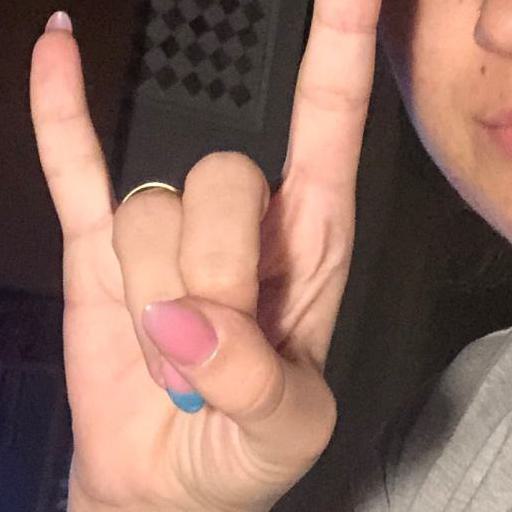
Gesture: rock